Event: Nepal Earthquake
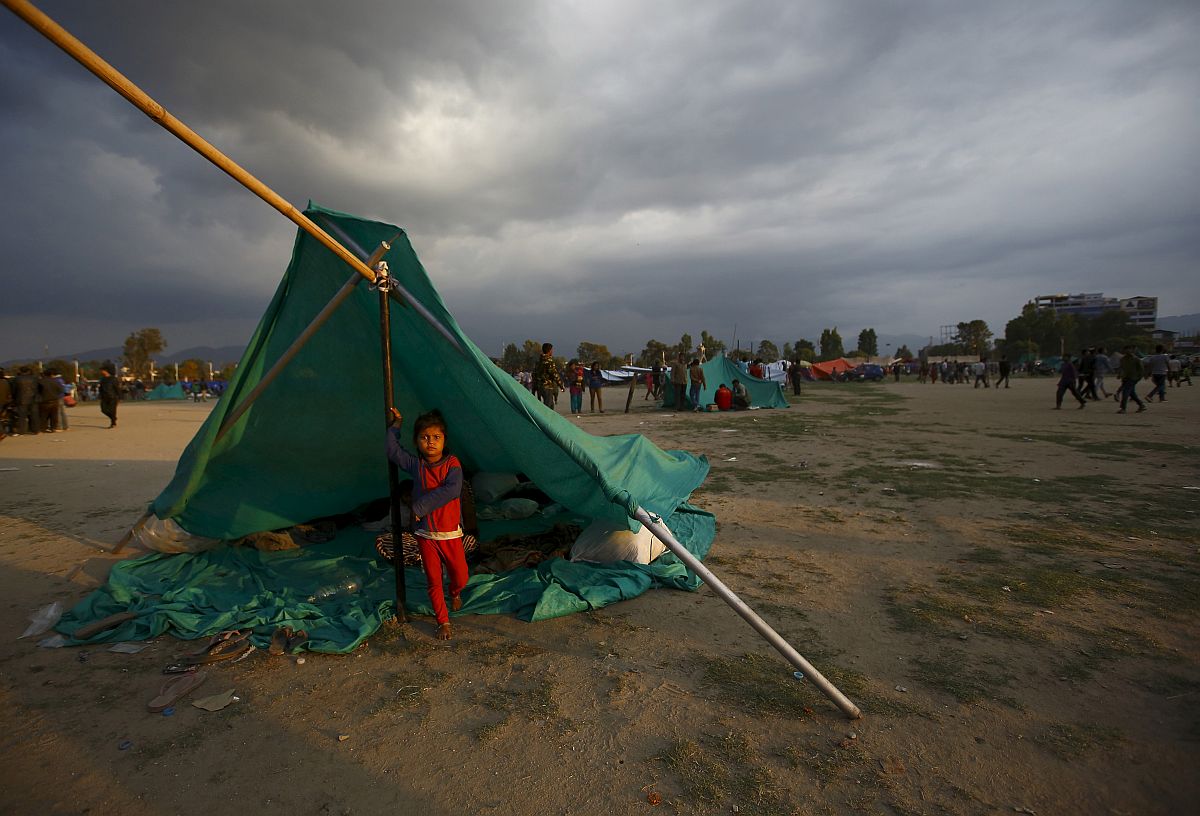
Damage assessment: no_damage